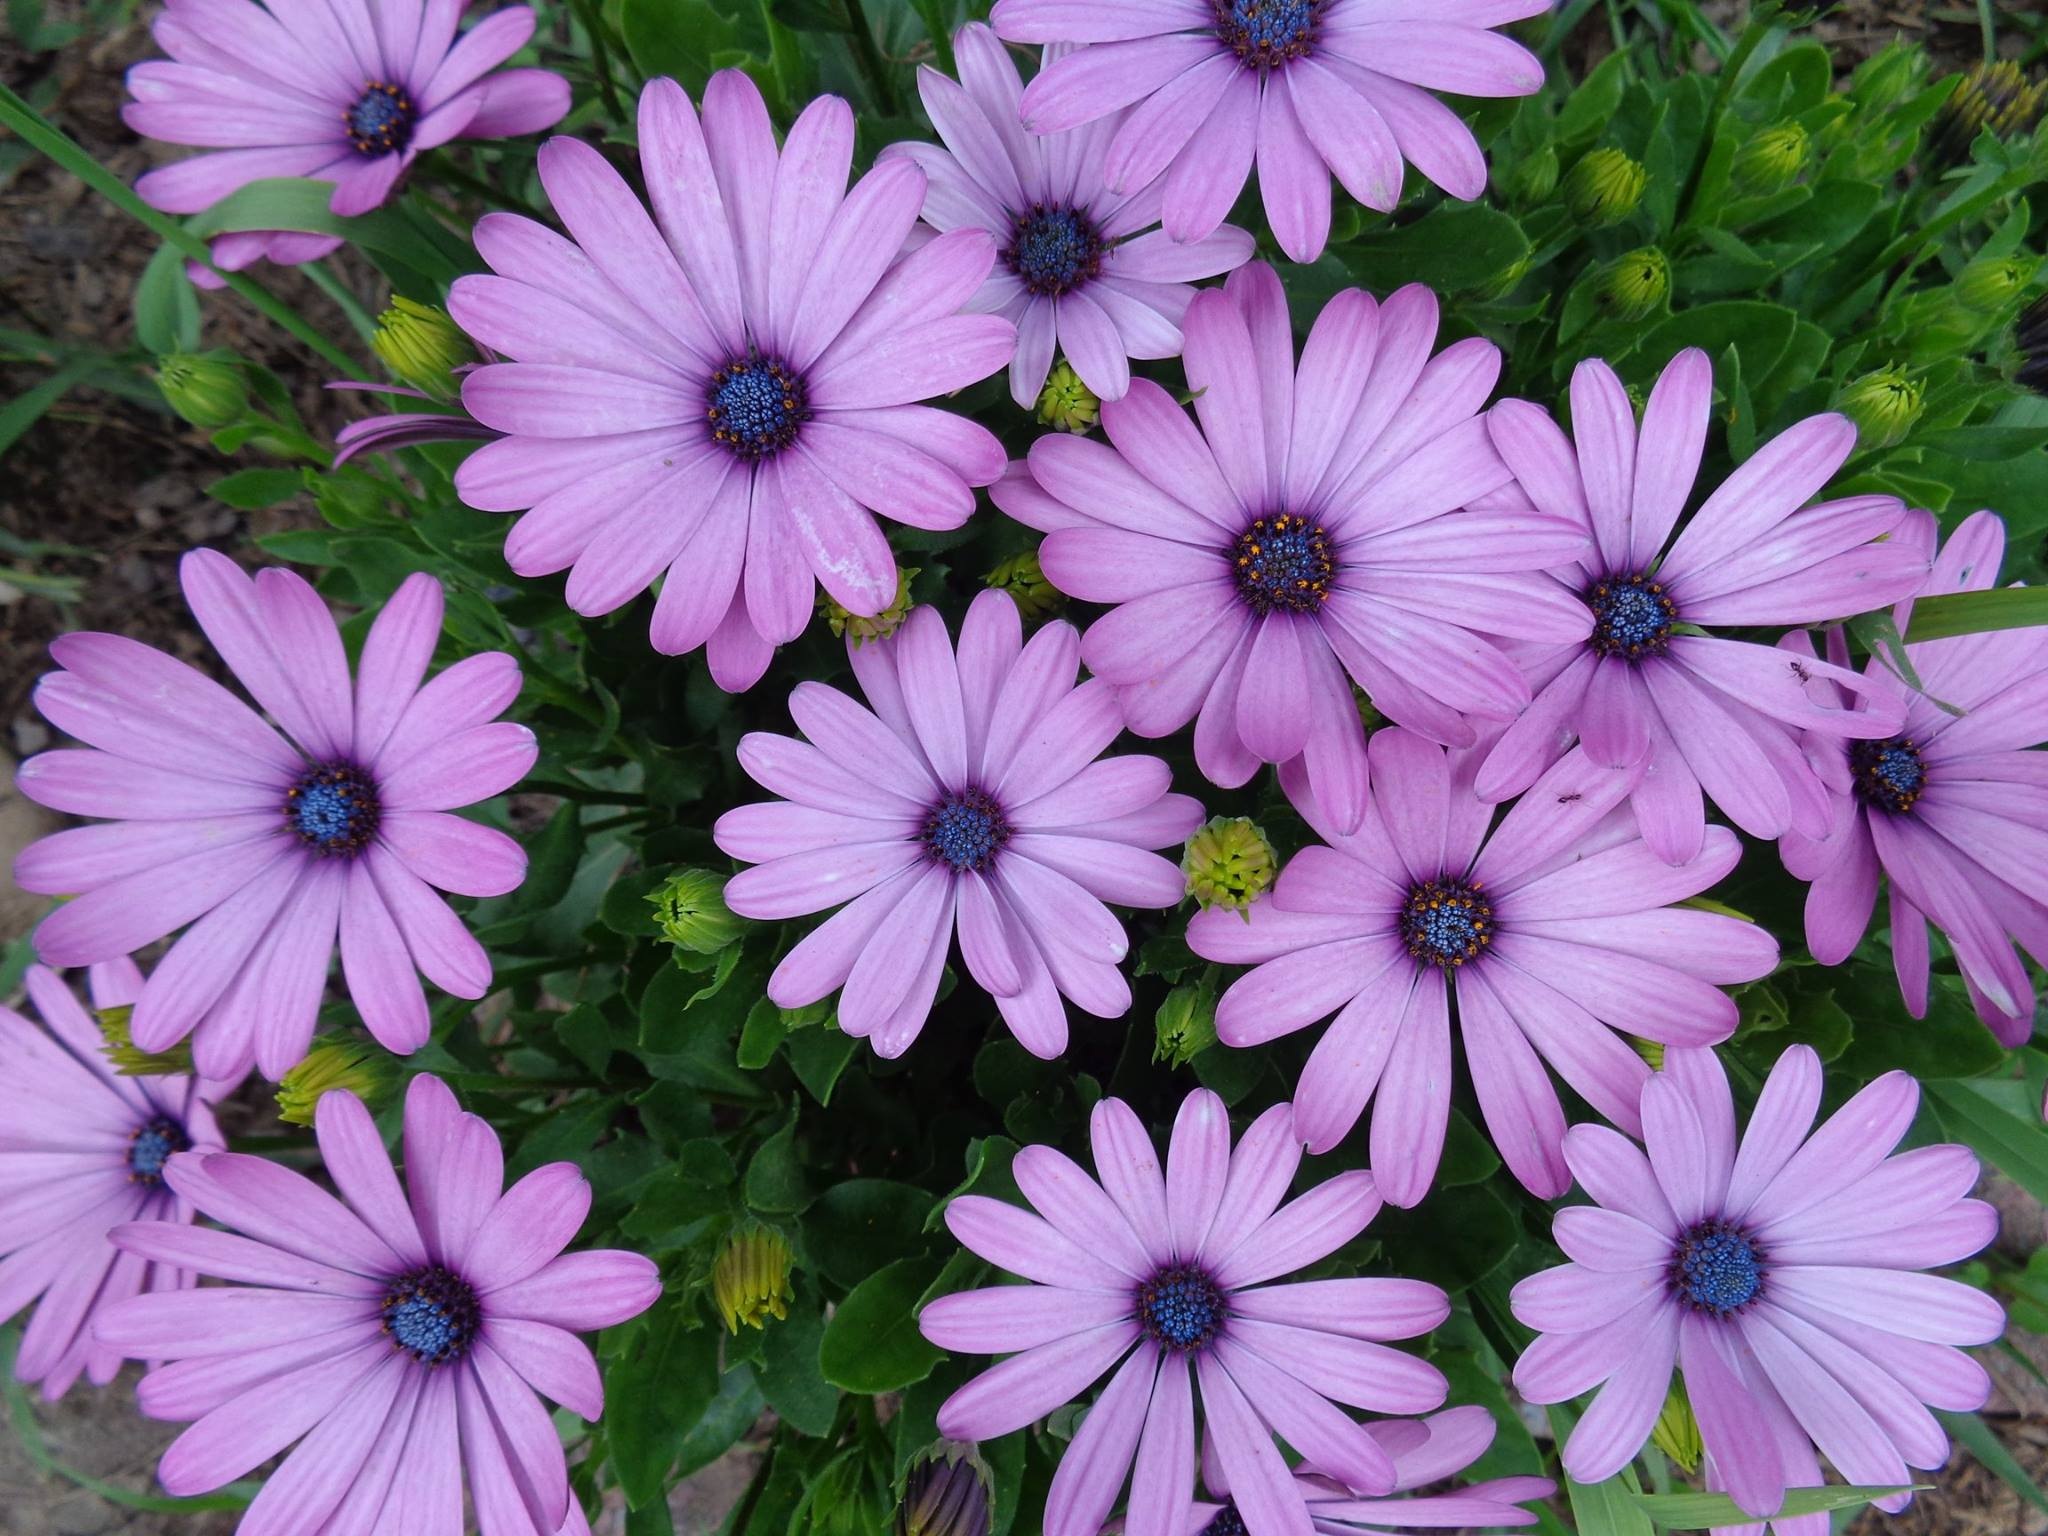
blossom, plant, wheel, flower, purple, petal, daisy, produce, flowers, flowering plant, daisy family, annual plant, land plant, garden cosmos